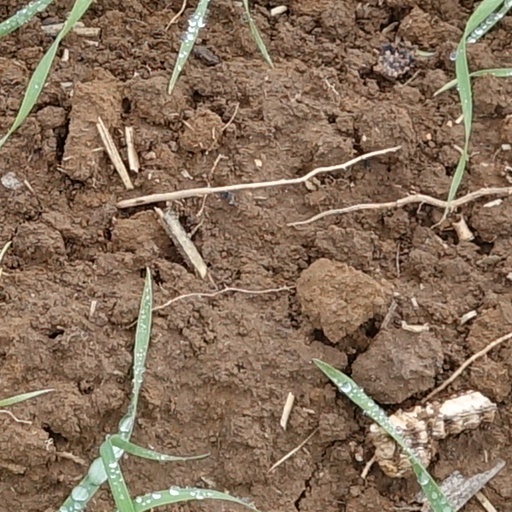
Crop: wheat